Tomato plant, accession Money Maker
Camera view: vertical (180 deg); turntable rotation: 0 degrees
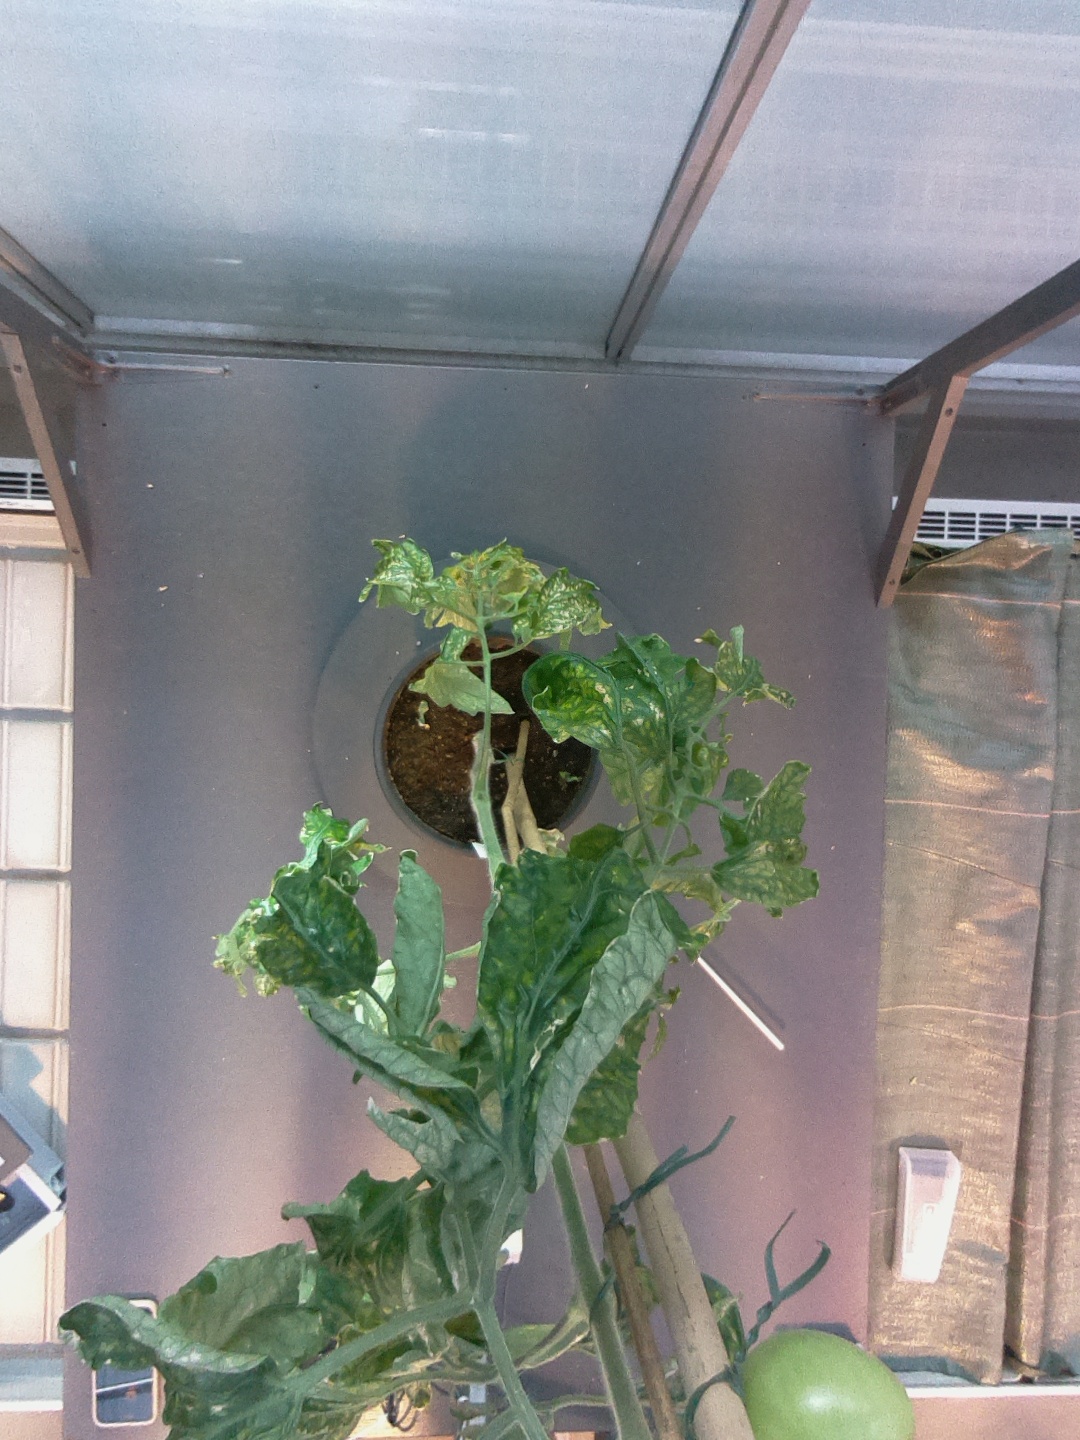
BBCH growth stage 78: 80% -90% of final fruit size